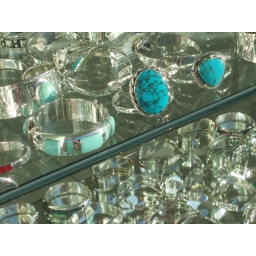
silver in the window